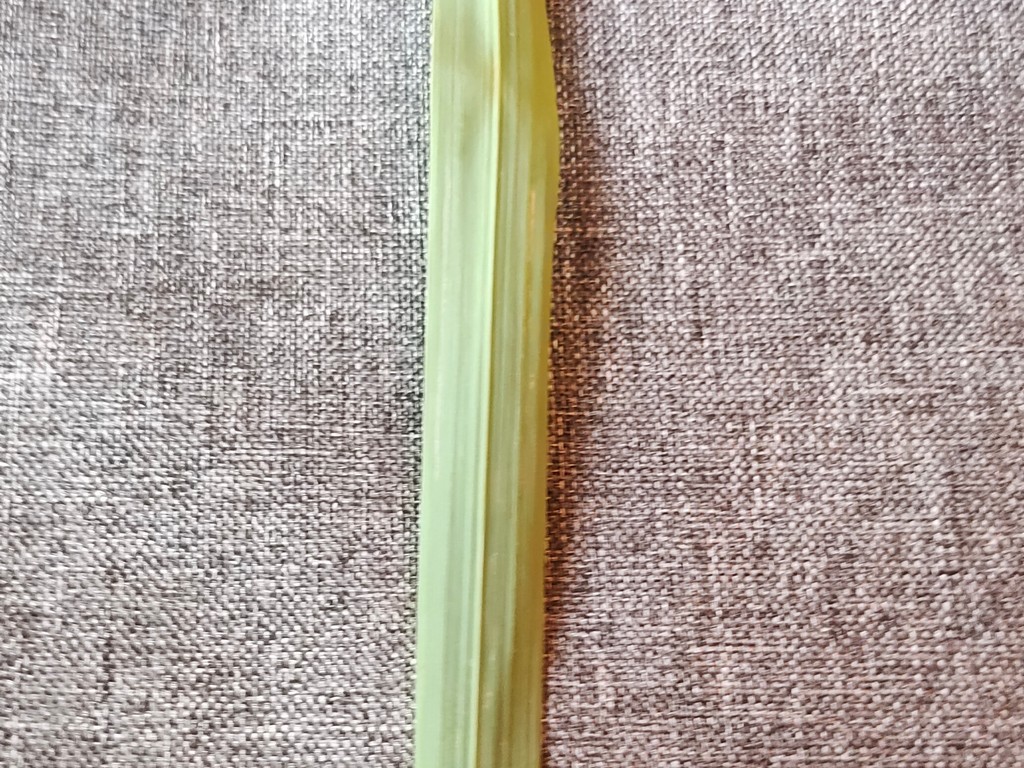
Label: Healthy